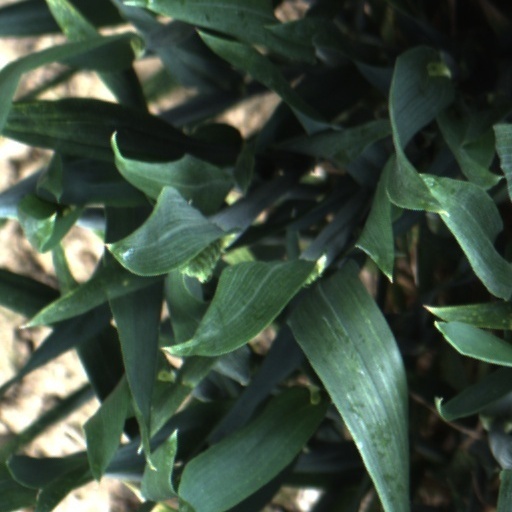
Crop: wheat